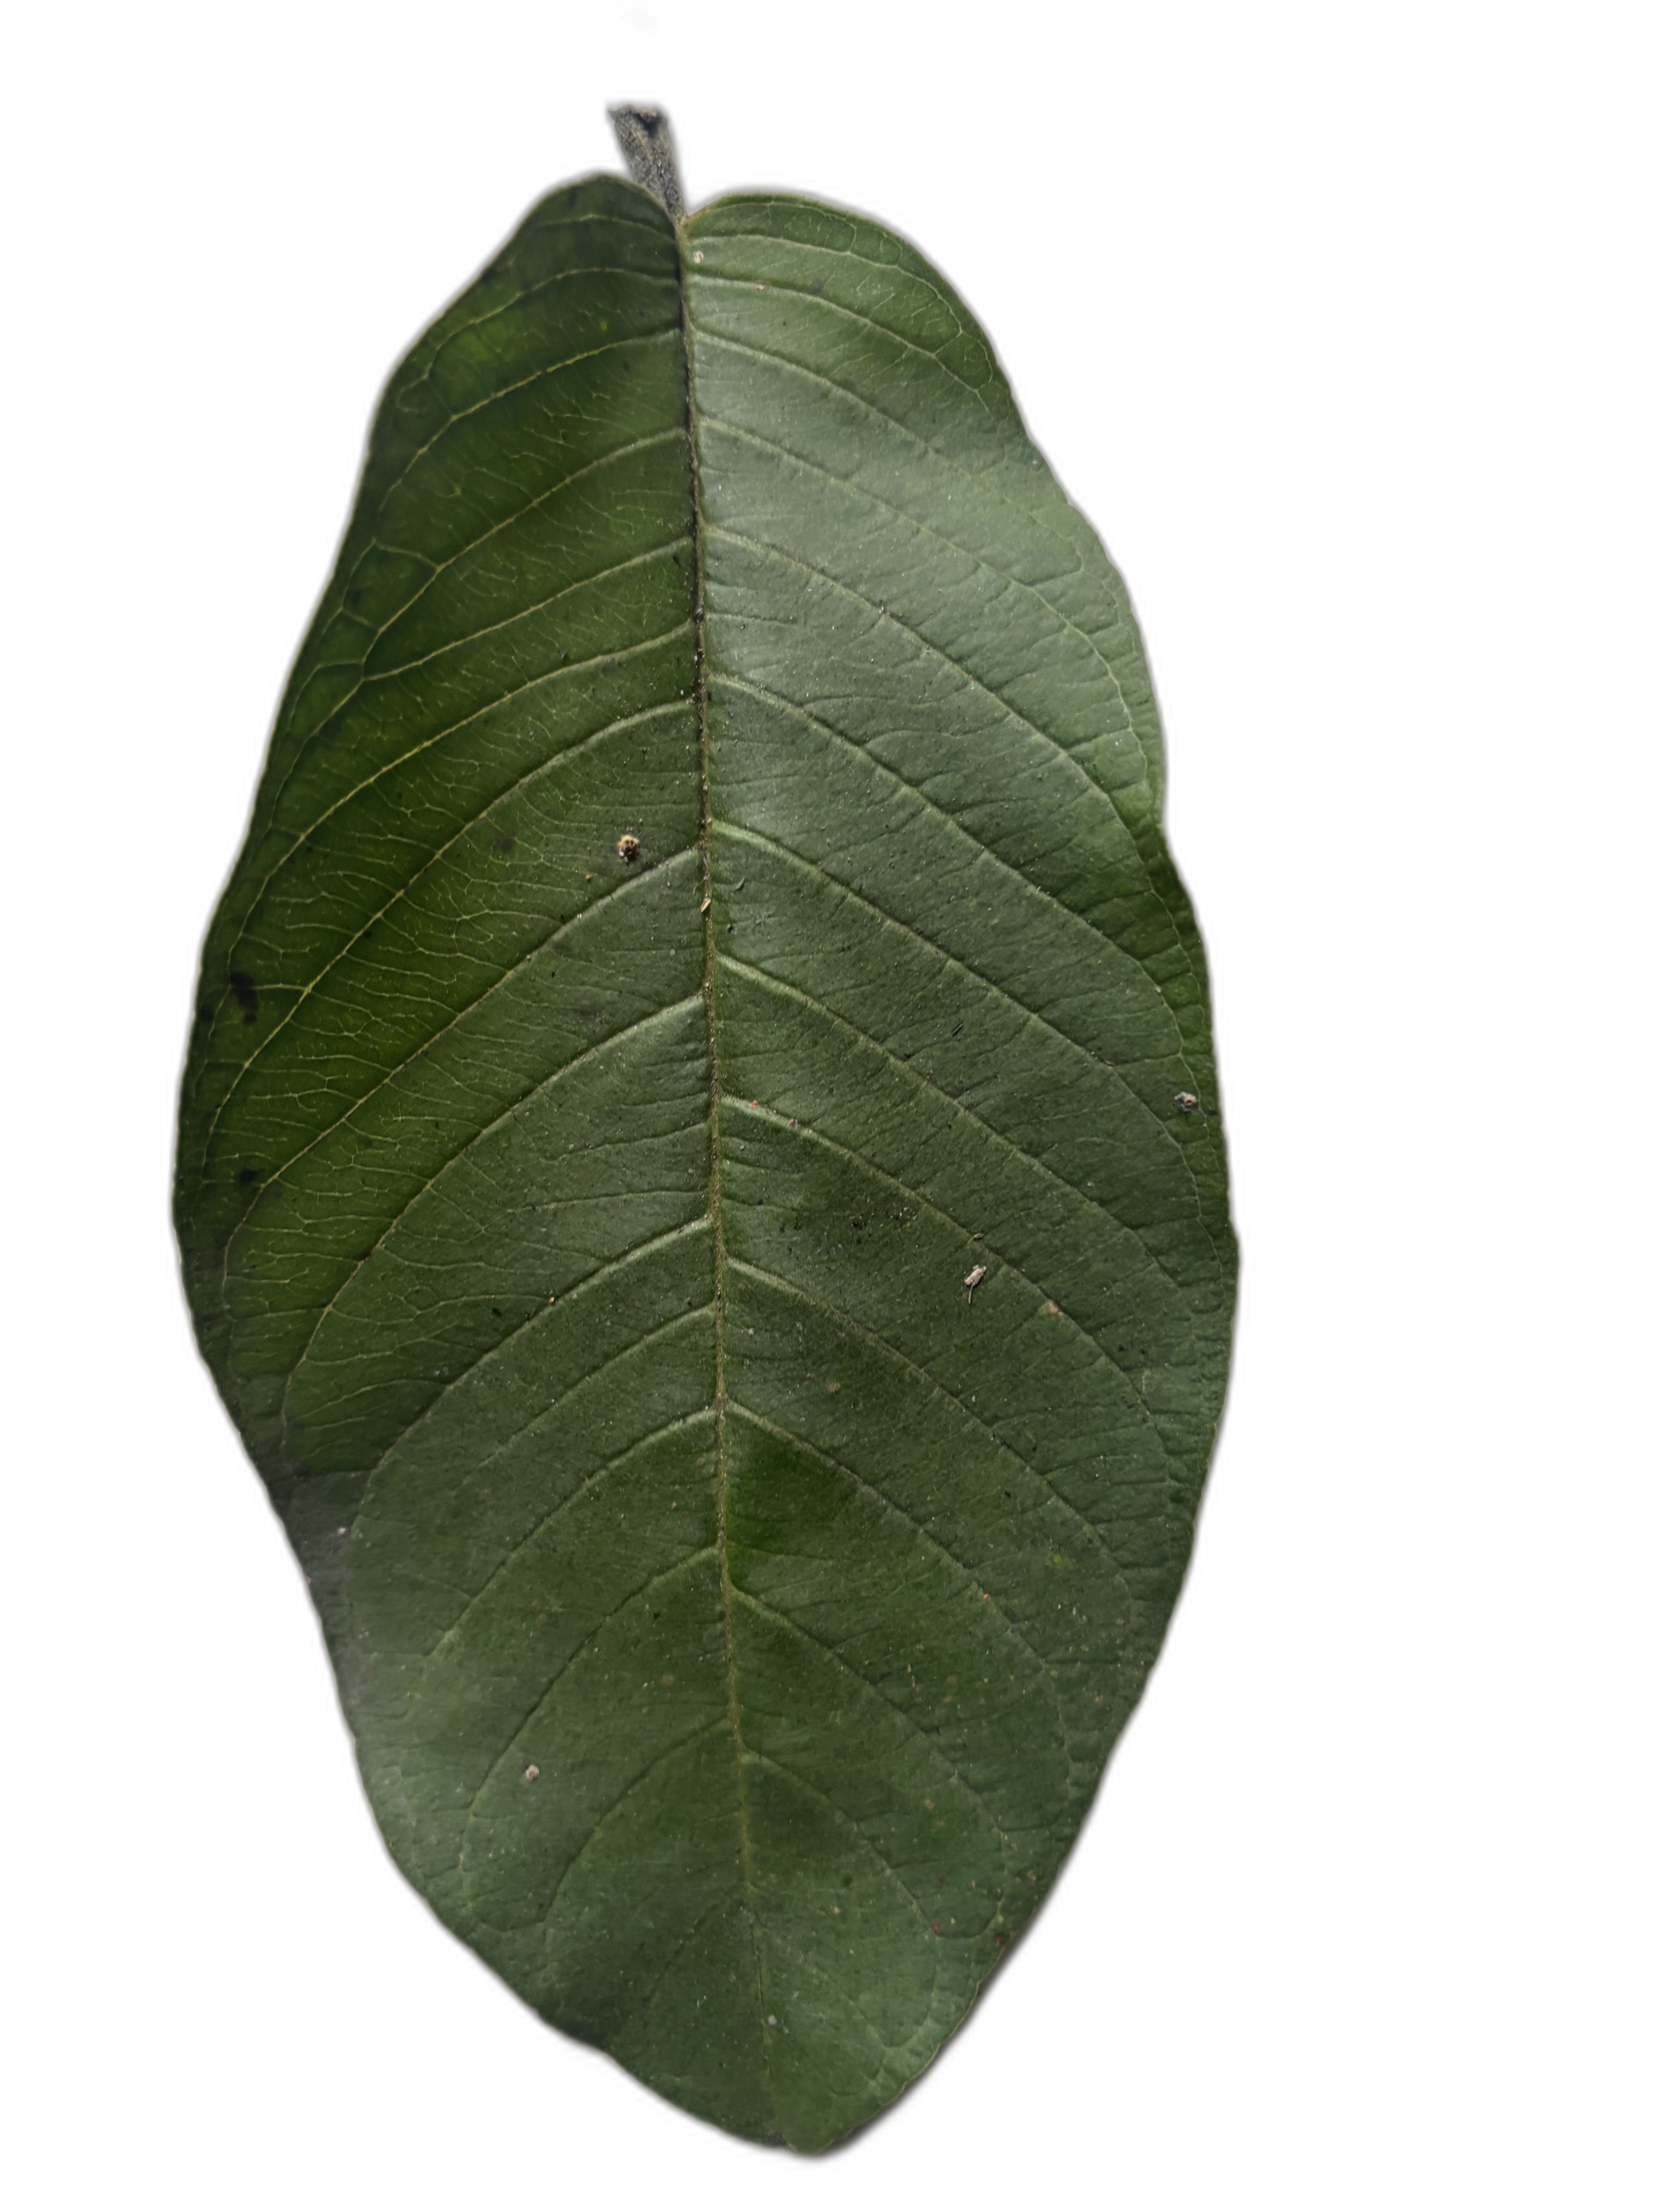
Plant part: leaf
Disease: Healthy